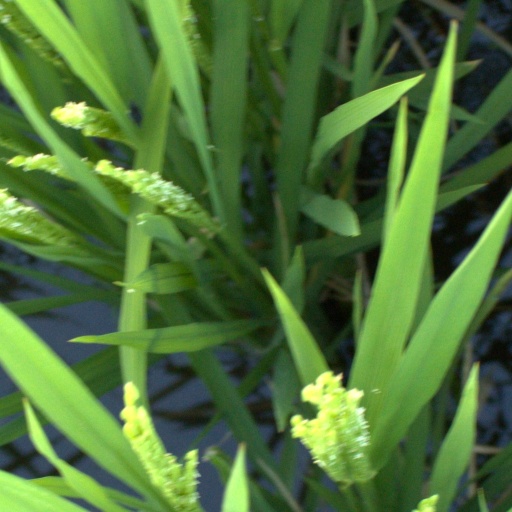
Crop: rice